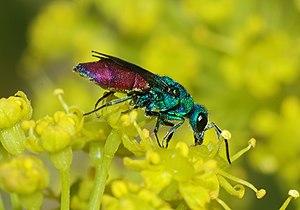
Chrysura refulgens, une ""guêpe coucou"" de la famille des Chrysididae."
Chrysis ignita est une espèce d’insectes hyménoptères parasitoïdes. C'est une « guêpe coucou » de la famille des Chrysididae et du genre Chrysis.